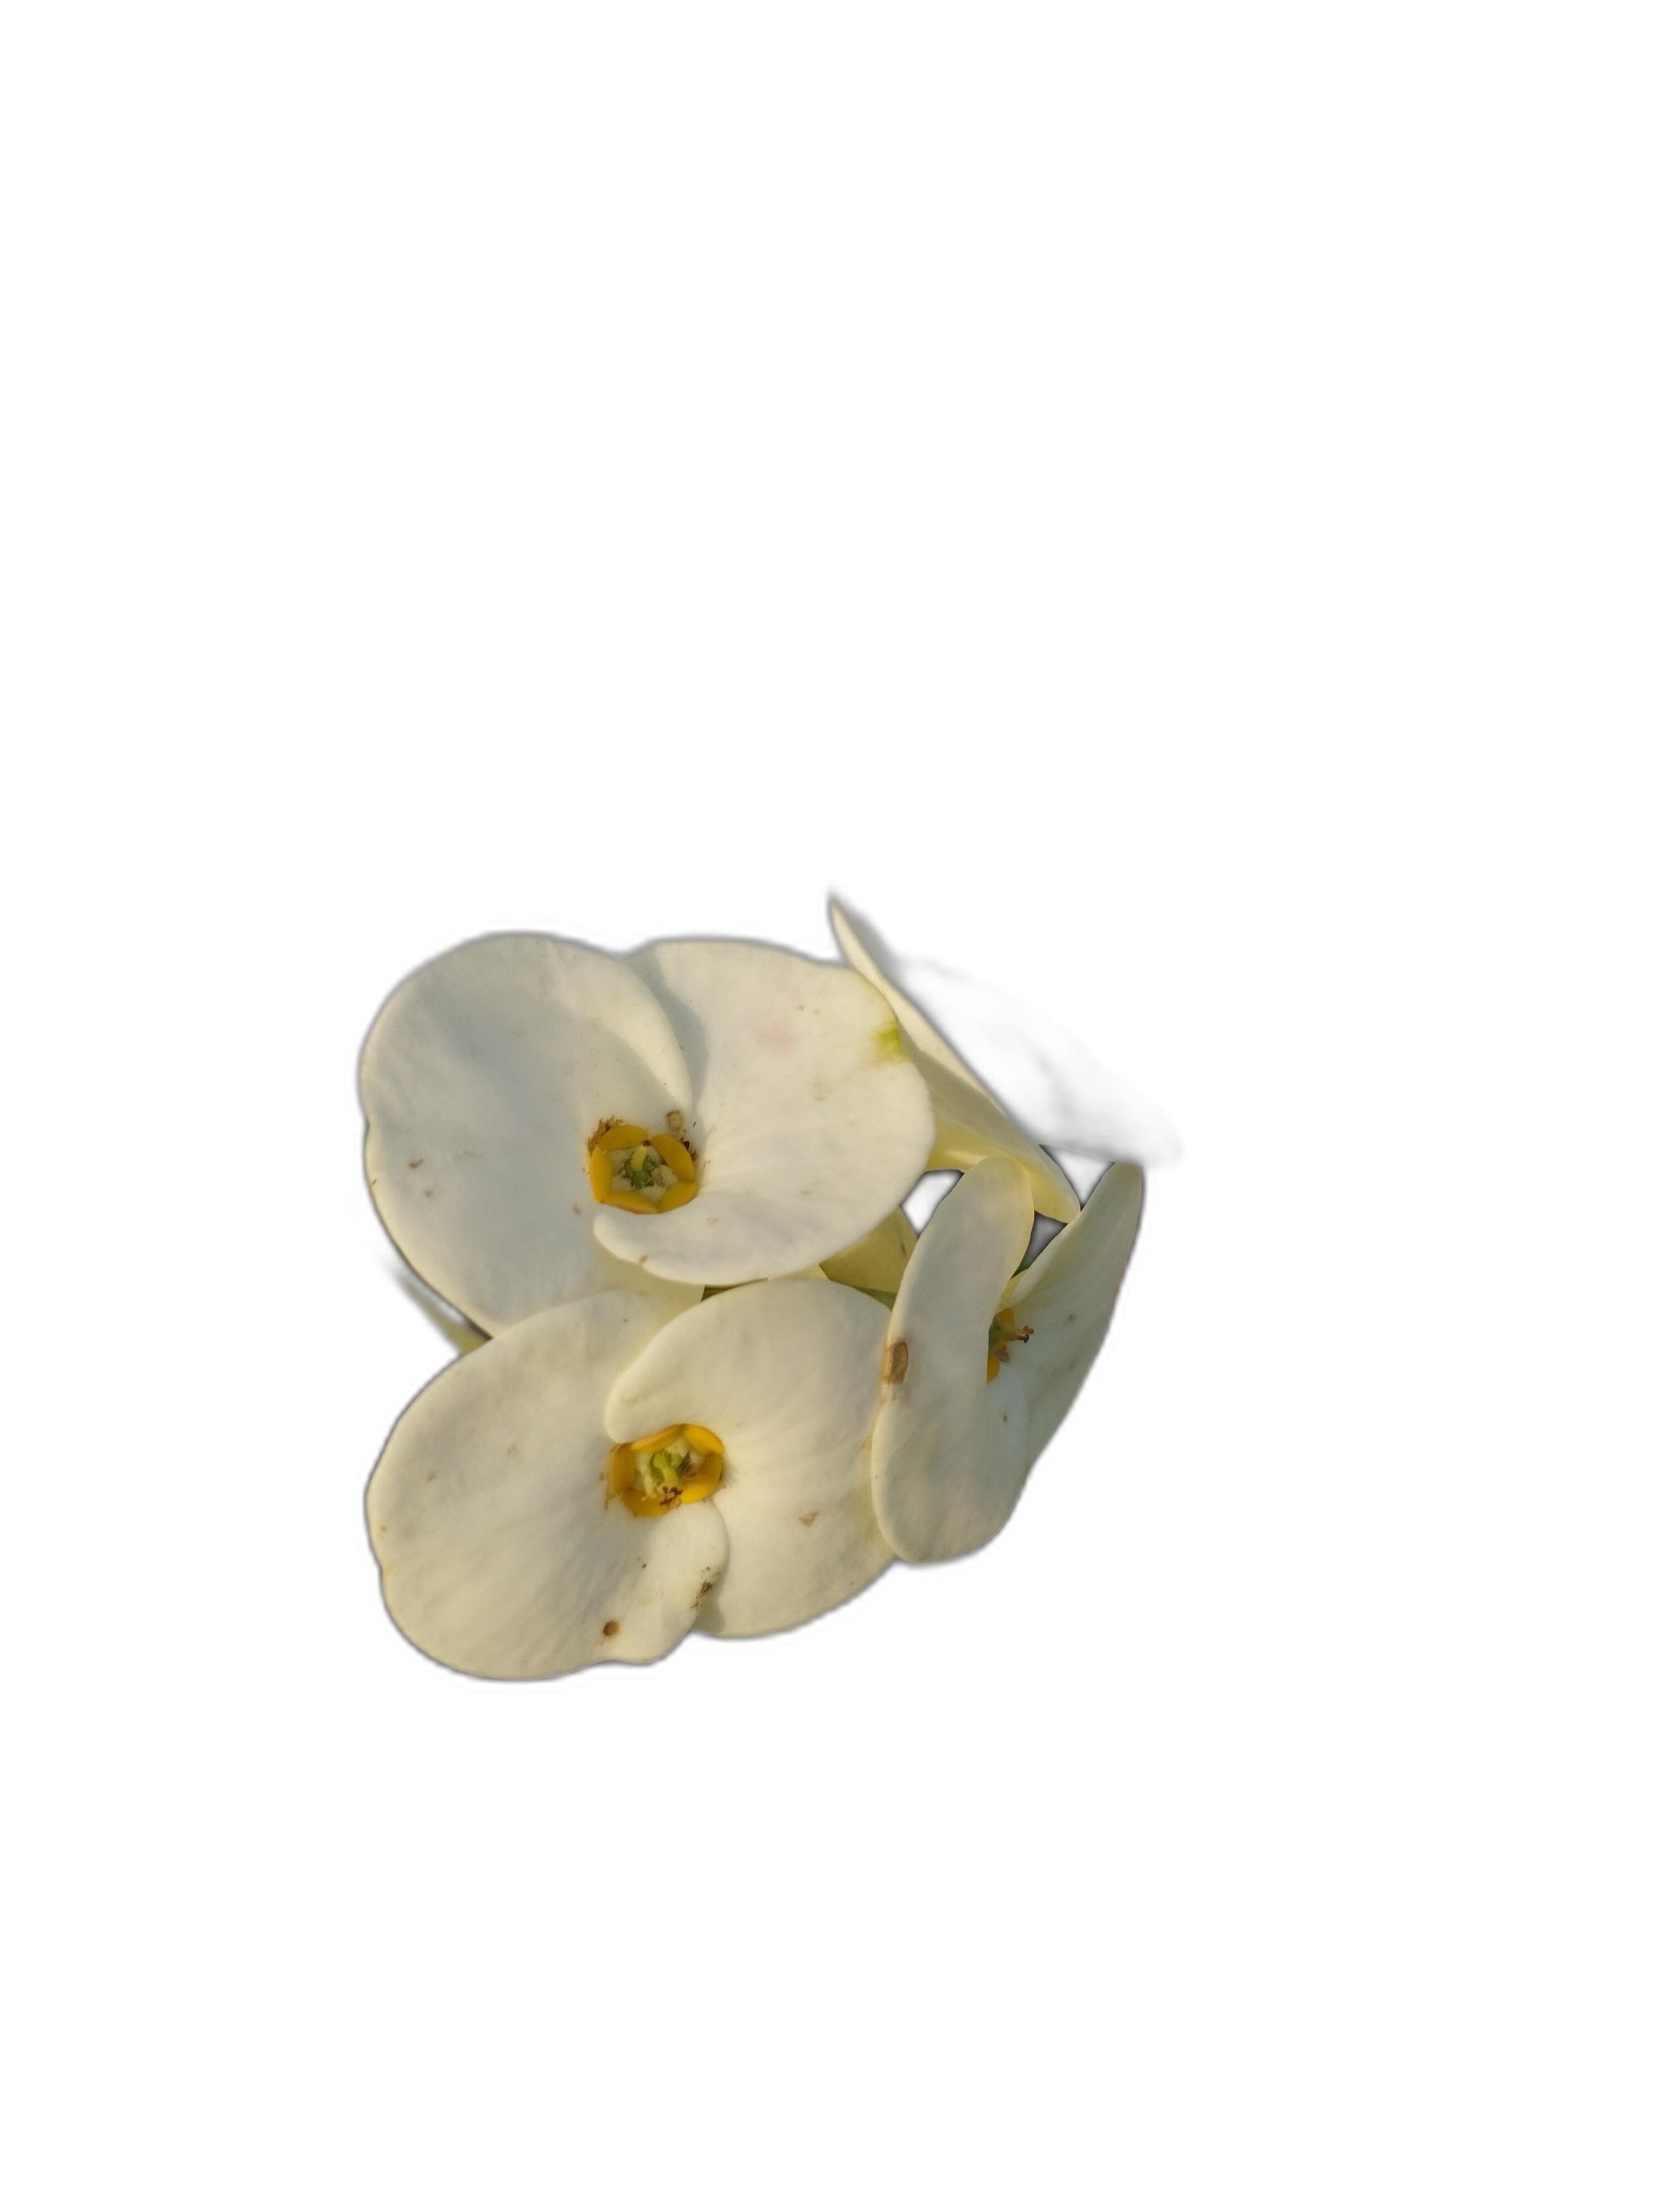
Label: Crown of thorns